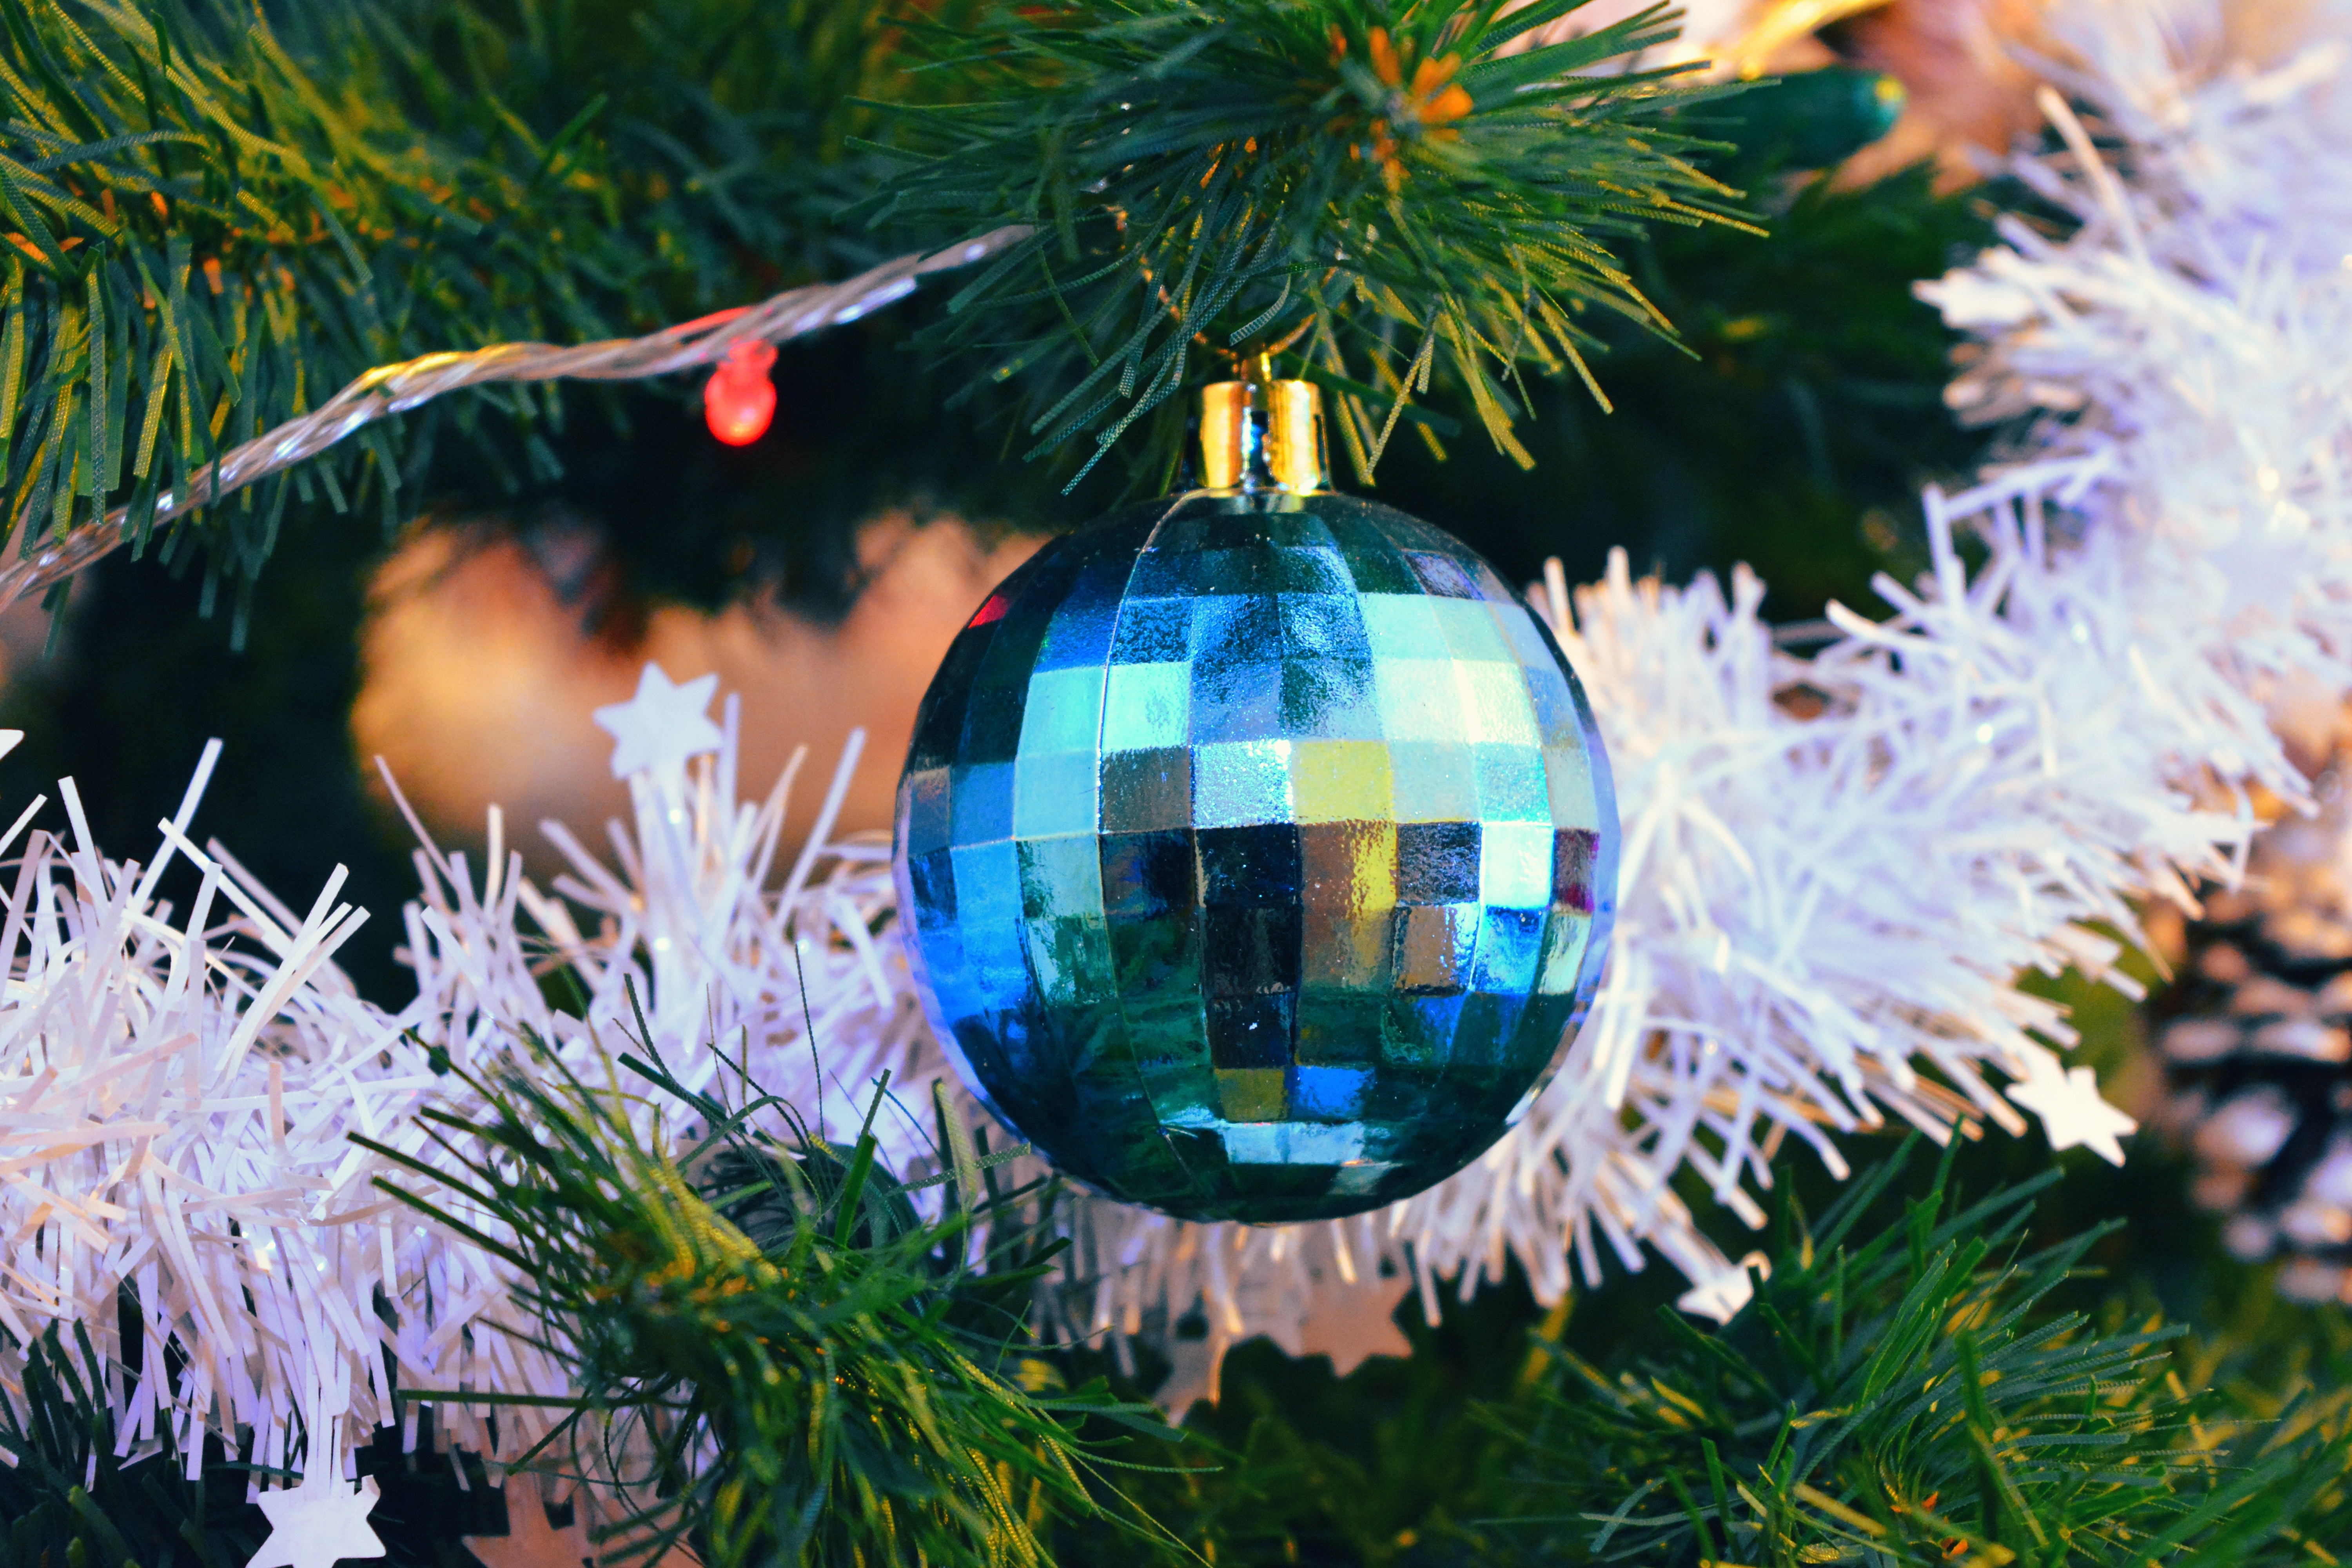
tree, branch, holiday, christmas, fir, decor, christmas tree, globe, ornament, celebrate, christmas decoration, spruce, tinsel, brad, woody plant, artificial christmas tree